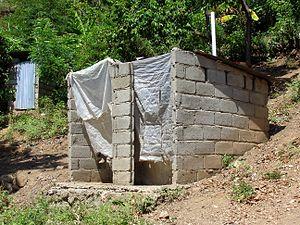
Une latrine à deux chambres utilisée par trois familles, dans la zone montagneuse de Mansui (Cap-Haïtien, Haïti).
Les latrines sont un endroit aménagé de telle sorte qu'un être humain puisse s'y soulager de ses déjections corporelles, notamment par la défécation. Par rapport à une toilette, les latrines possèdent une technologie moindre. Les latrines sont le mode d'assainissement de base le plus utilisé dans le monde. Le but d'une latrine est à la fois d'assurer la santé de ses usagers en contenant ou en évacuant les excréments, et de protéger l'environnement.